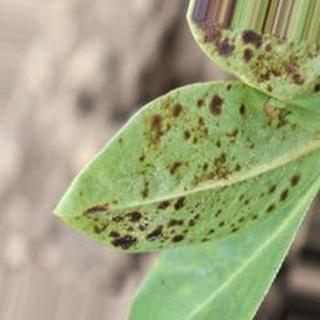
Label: groundnut_rust